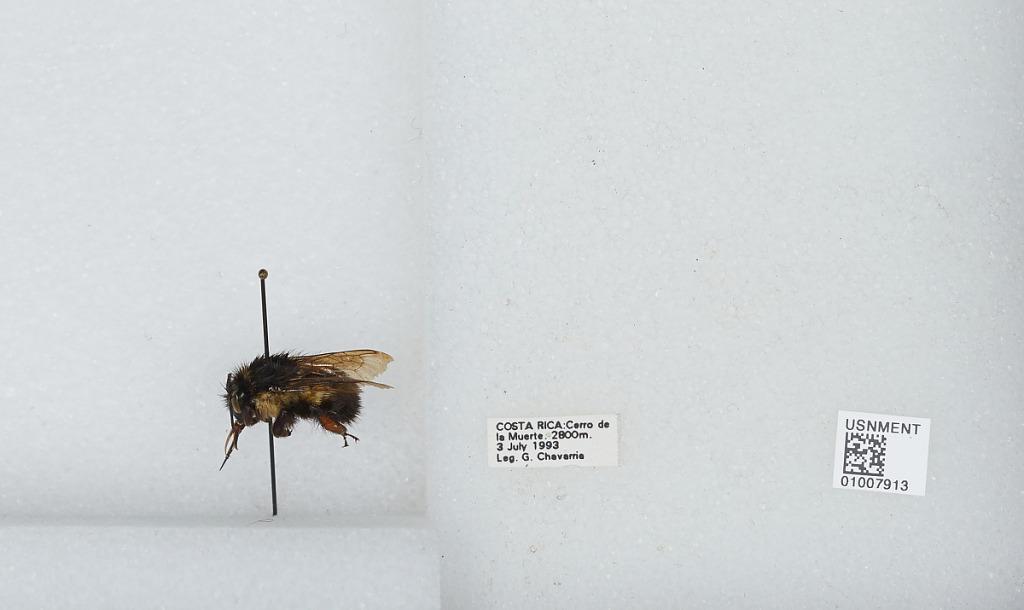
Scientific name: Bombus (Pyrobombus) ephippiatus (Say)
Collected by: G. Chavarria
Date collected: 1993-7-3
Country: Costa Rica
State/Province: San Jose
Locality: Cerro de la Muerte
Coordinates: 9.5583, -83.7239